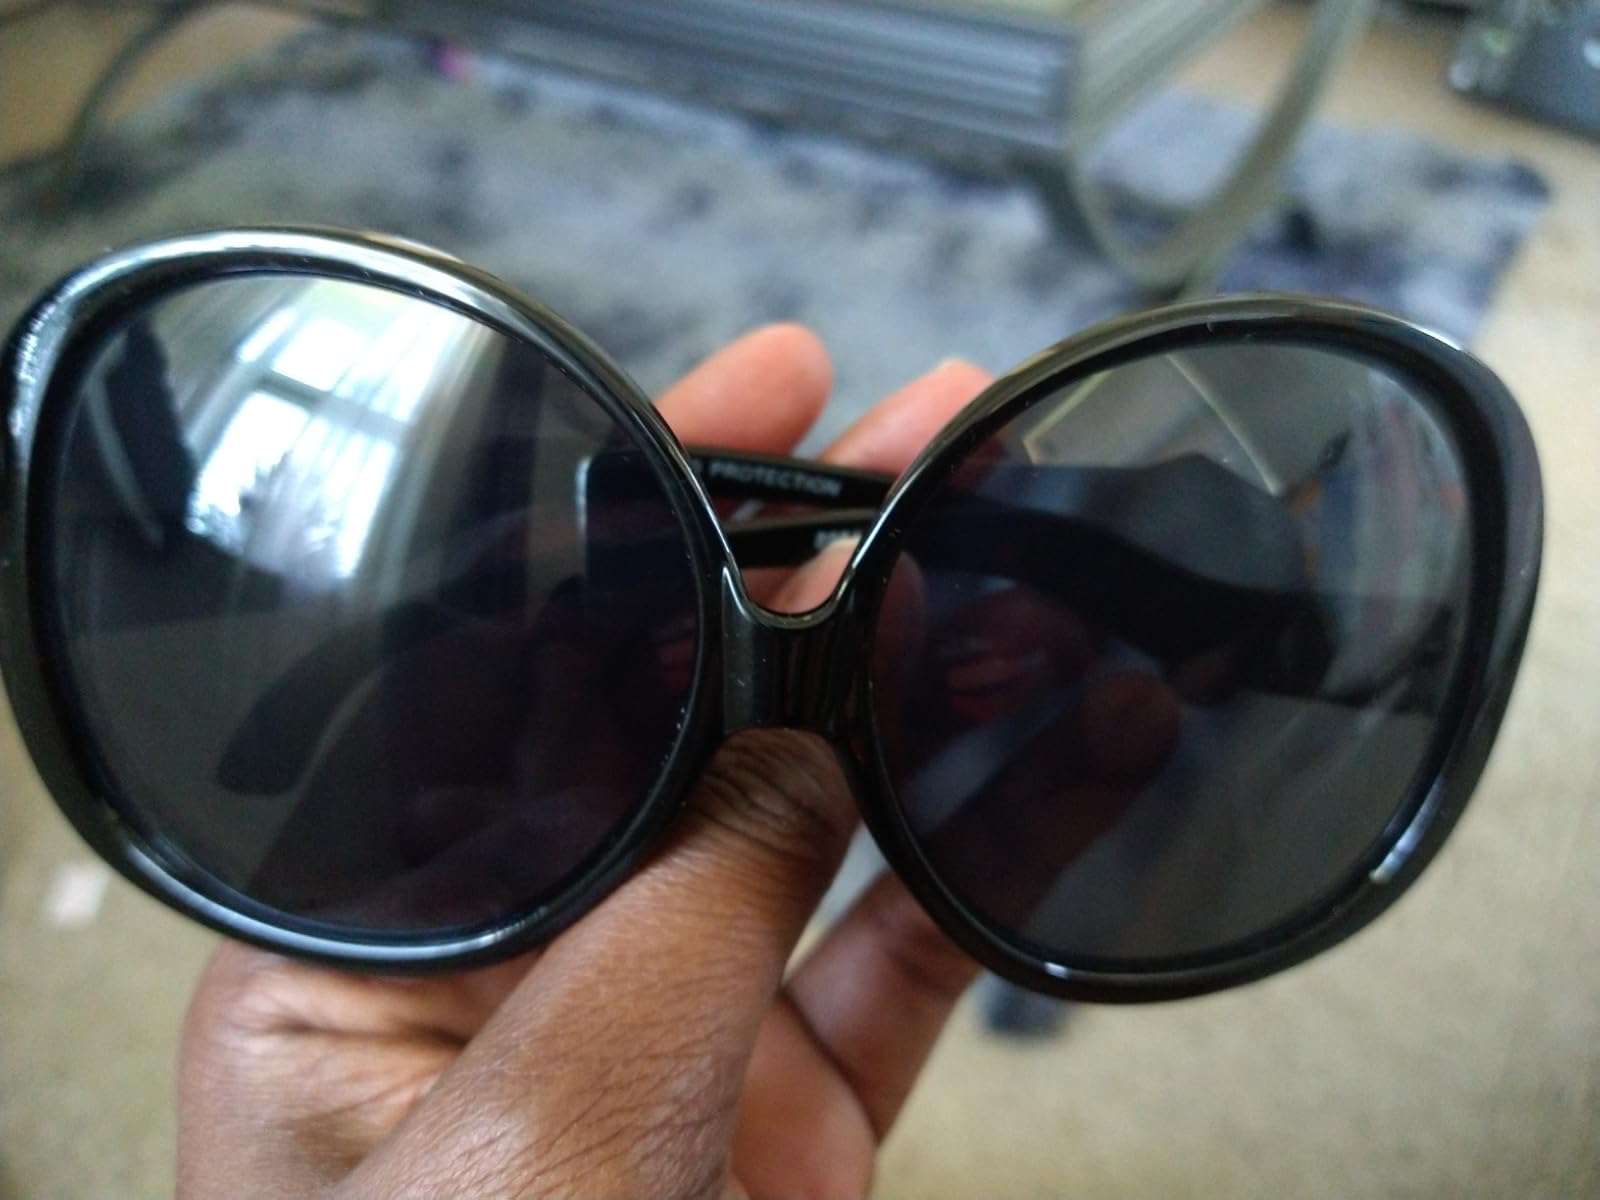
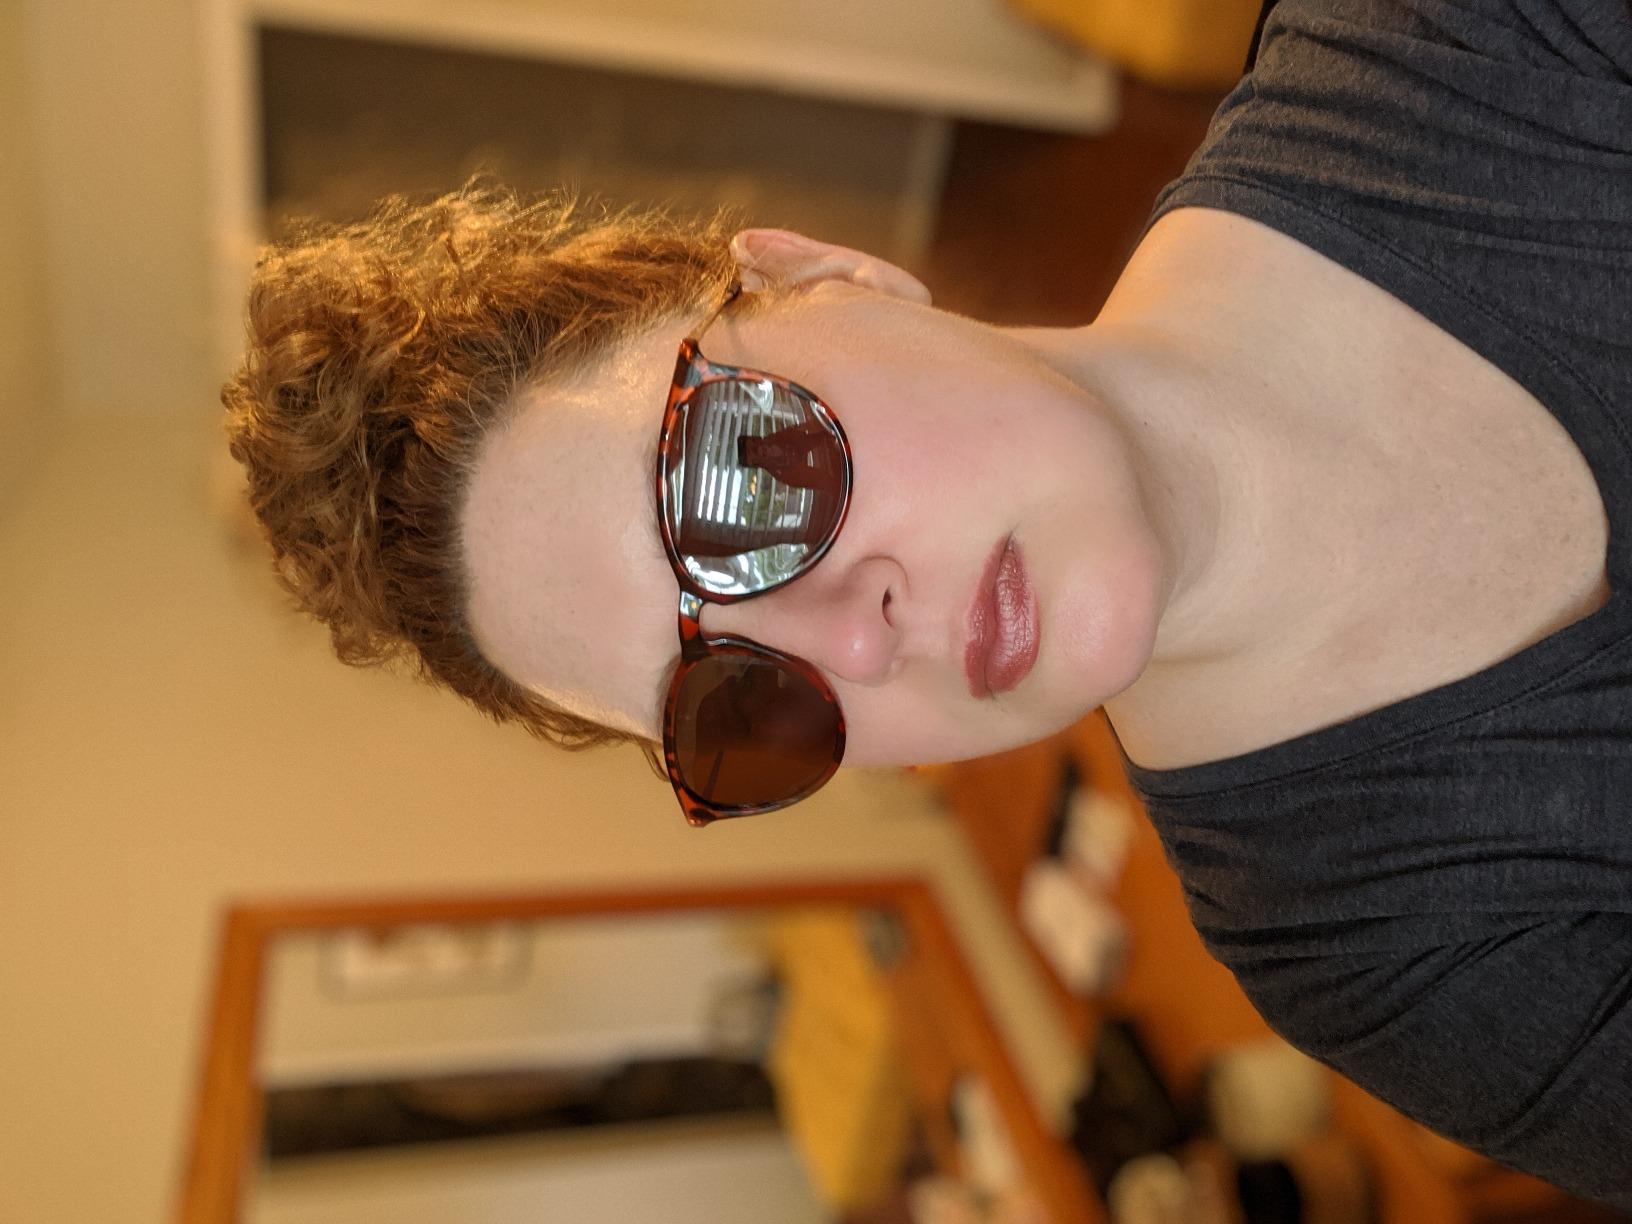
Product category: accessories_sunglasses
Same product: no